Klaus Kinski

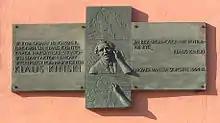
Plaque marking Kinski's birthplace in Sopot

Klaus Günter Karl Nakszynski was born on 18 October 1926 in Zoppot, Free City of Danzig (now Sopot, Poland). His father, Bruno Nakszynski, worked as an opera singer before becoming a pharmacist, while his mother, Susanne Lutze, was a nurse and the daughter of a local pastor. He had three older siblings; Inge, Arne and Hans-Joachim. Due to the Great Depression, his family was unable to make a living in Danzig and moved to Berlin in 1931, where they also experienced financial difficulties. The family settled in an apartment in the Schöneberg district of the city and acquired German citizenship. In 1936, he began attending the in Schöneberg.